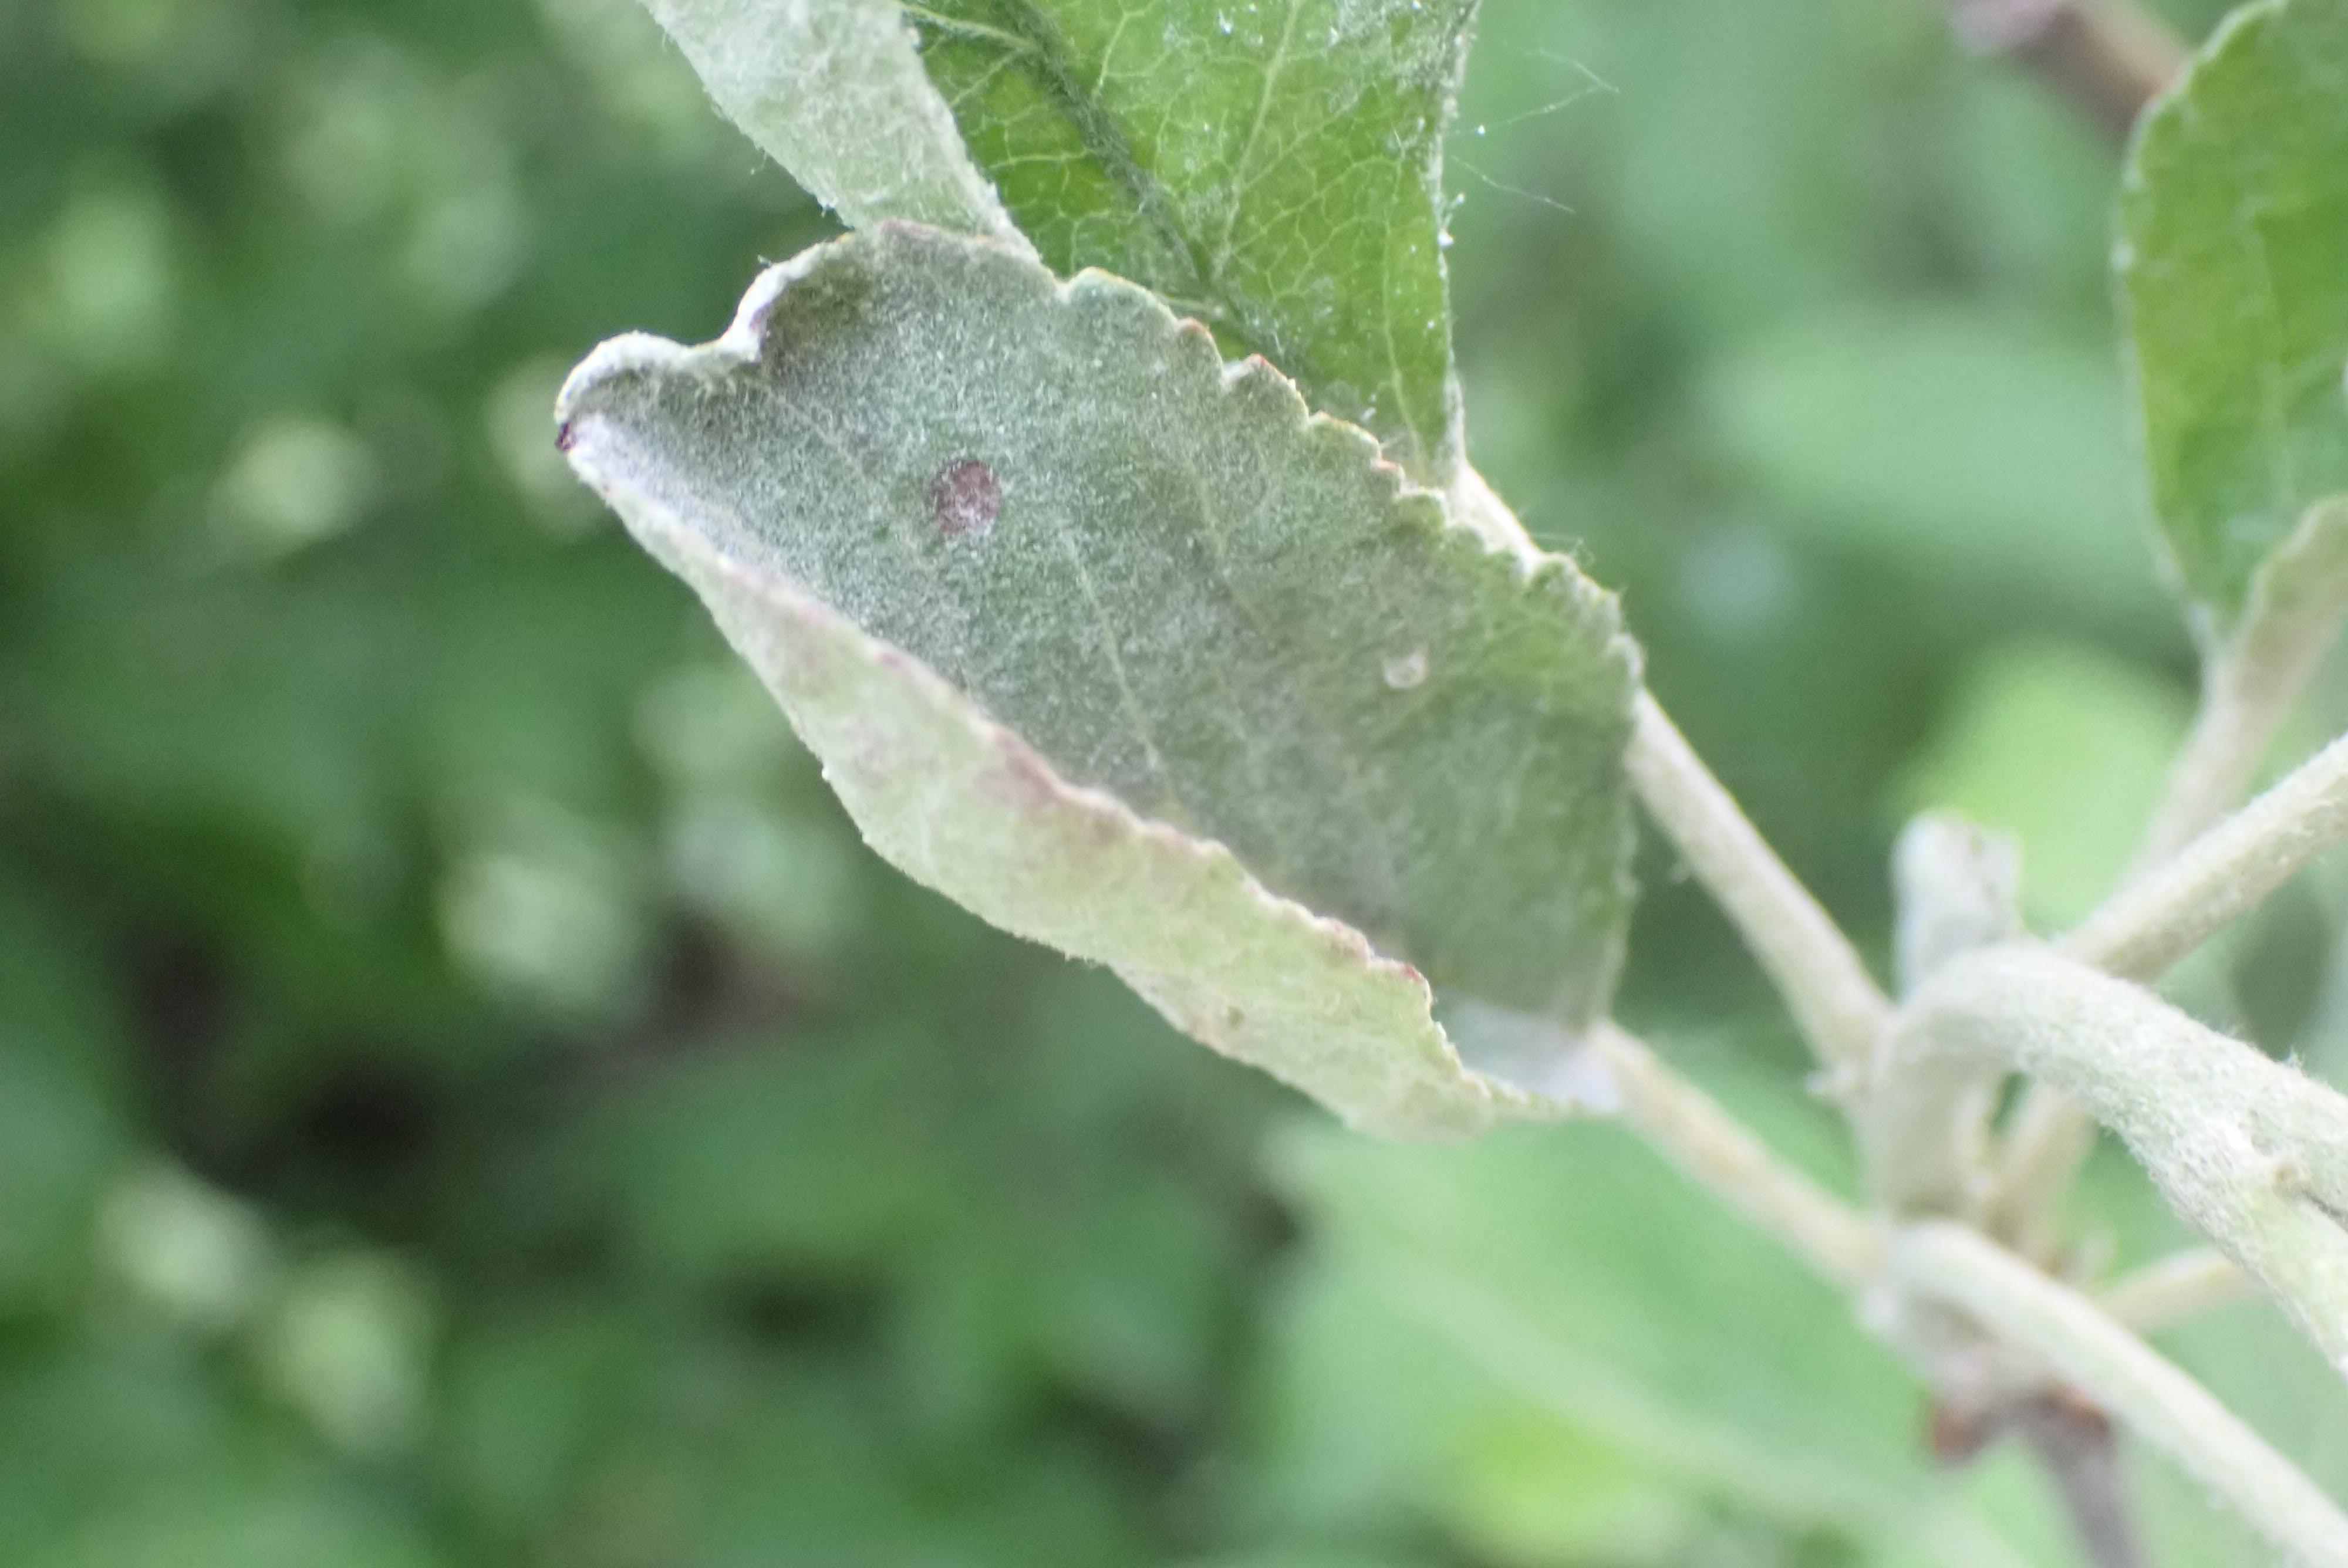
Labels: powdery_mildew